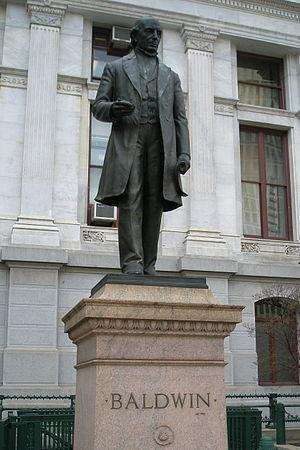
Herbert Samuel Adams, né le 28 janvier 1858, et mort le 21 mai 1945, est un sculpteur américain.